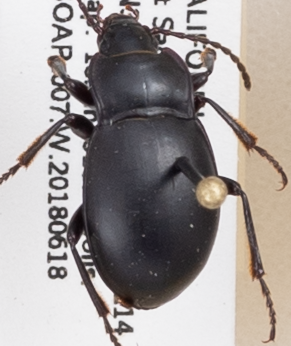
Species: Metrius contractus
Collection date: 2018-06-18
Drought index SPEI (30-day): -0.574
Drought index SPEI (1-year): -0.32
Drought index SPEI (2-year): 0.8